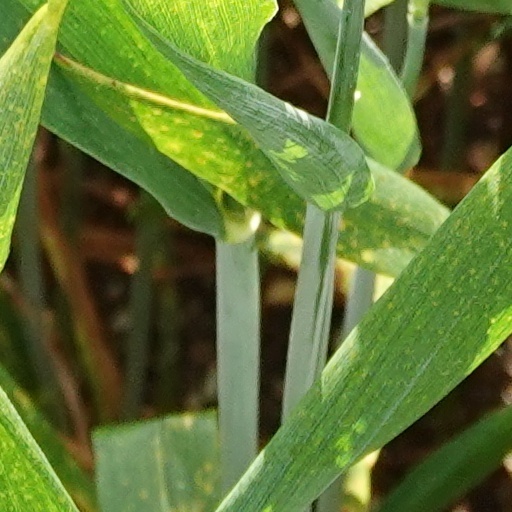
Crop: wheat